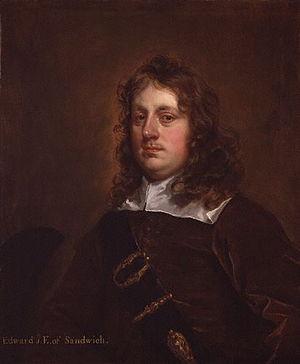
Samuel Pepys, né le 23 février 1633 à Londres et mort le 26 mai 1703 à Clapham, est un haut fonctionnaire de l'Amirauté anglaise, Membre du Parlement et diariste anglais.
Édouard Montagu, 1ᵉʳ comte de Sandwich, né le 27 juillet 1625 et est tué le 7 juin 1672 à la bataille de Solebay, est un officier de marine et un homme politique anglais du XVIIᵉ siècle. Il sert dans la Royal Navy et parvient au grade d'Admiral.